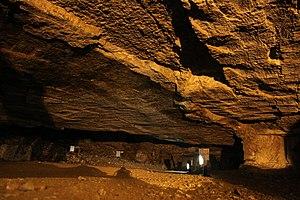
La grotte de Sédécias ou carrière de Salomon se trouve dans le Quartier musulman de la vieille ville de Jérusalem. La pierre de Jérusalem y était extraite, c'est une forme de calcaire. Elle a une superficie de 20 000 m², c'est le reste de la plus grande carrière de Jérusalem. C'est aussi un endroit important pour les francs-maçons.